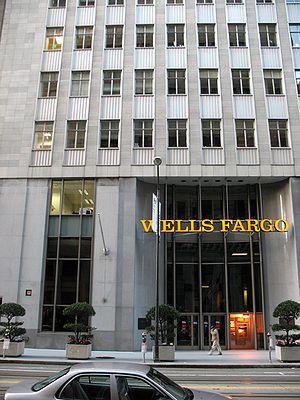
Wells Fargo & Company est un groupe financier américain dont le siège social est à San Francisco en Californie. Son actif en fait la troisième banque des États-Unis. Le groupe exerce des activités diverses et possède des filiales au Canada, aux Mariannes du Nord et dans les Caraïbes. Elle est, d'après le Forbes Global 2000 de 2017, la cinquième entreprise mondiale.